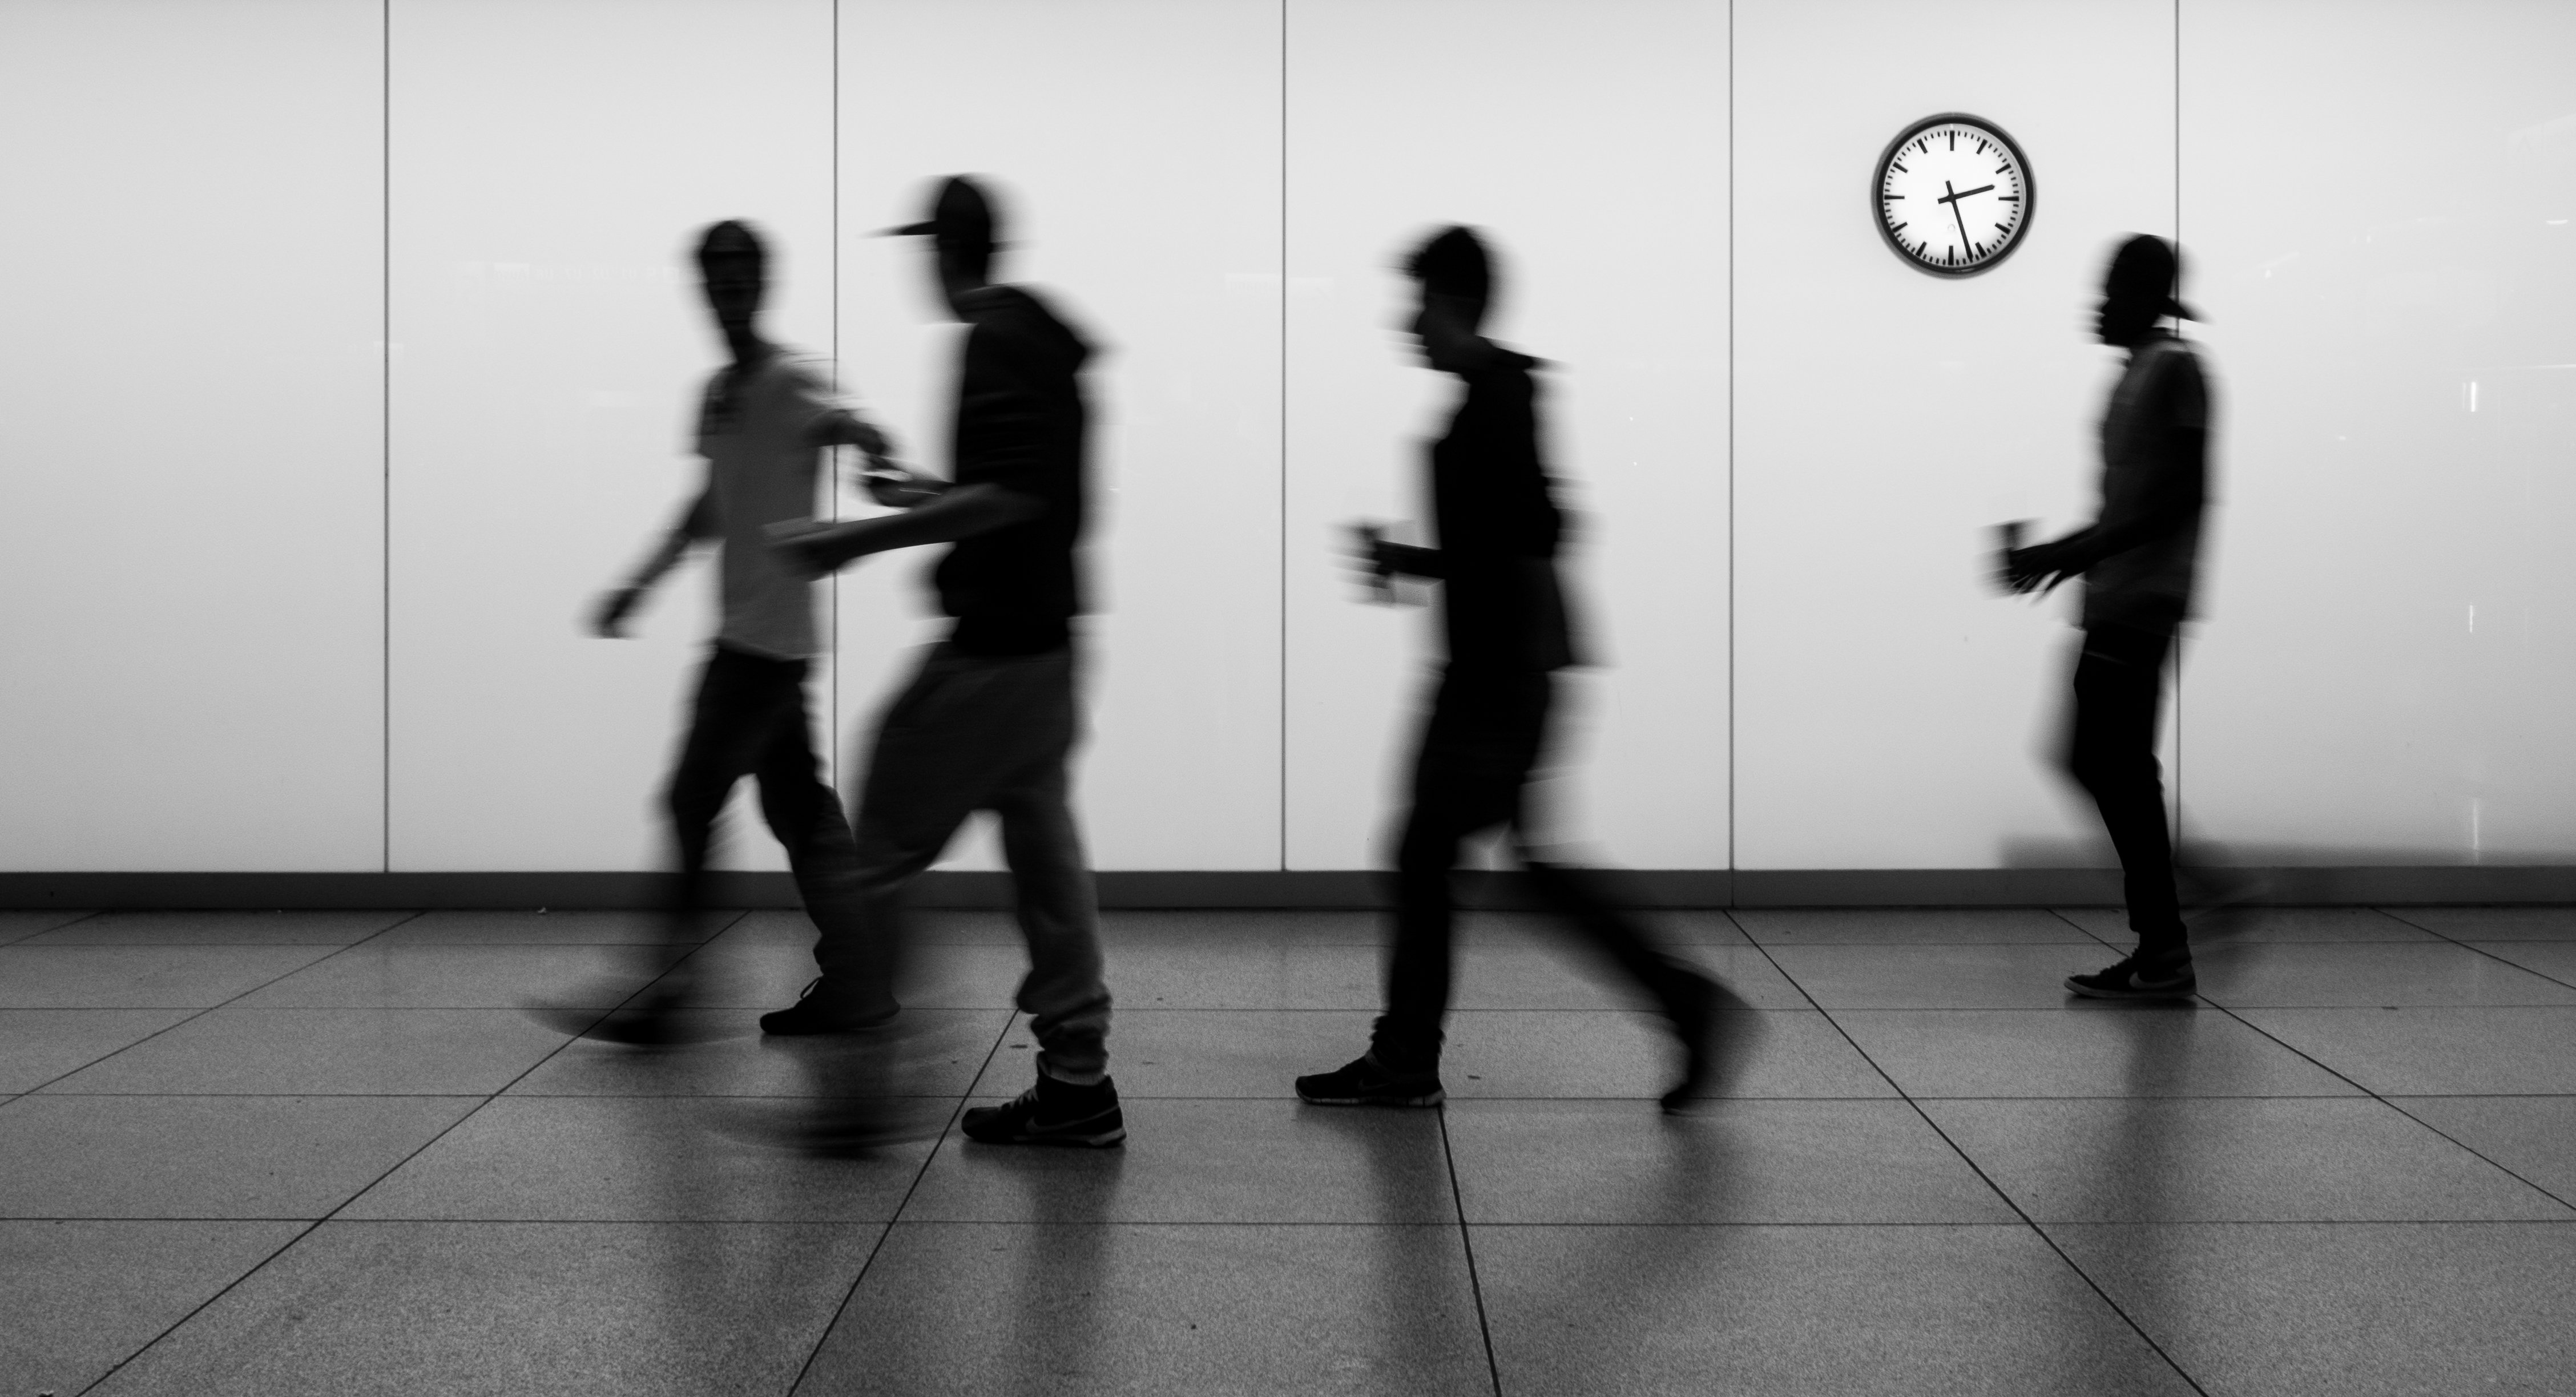
black and white, white, street, photography, fashion, black, monochrome, performance art, streetphotography, flickr, thomas, footwear, olympus, photograph, omd, fuji, leica, monochrom, leuthard, hcb, thomasleuthard, choreography, monochrome photography, human positions